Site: brandenburg
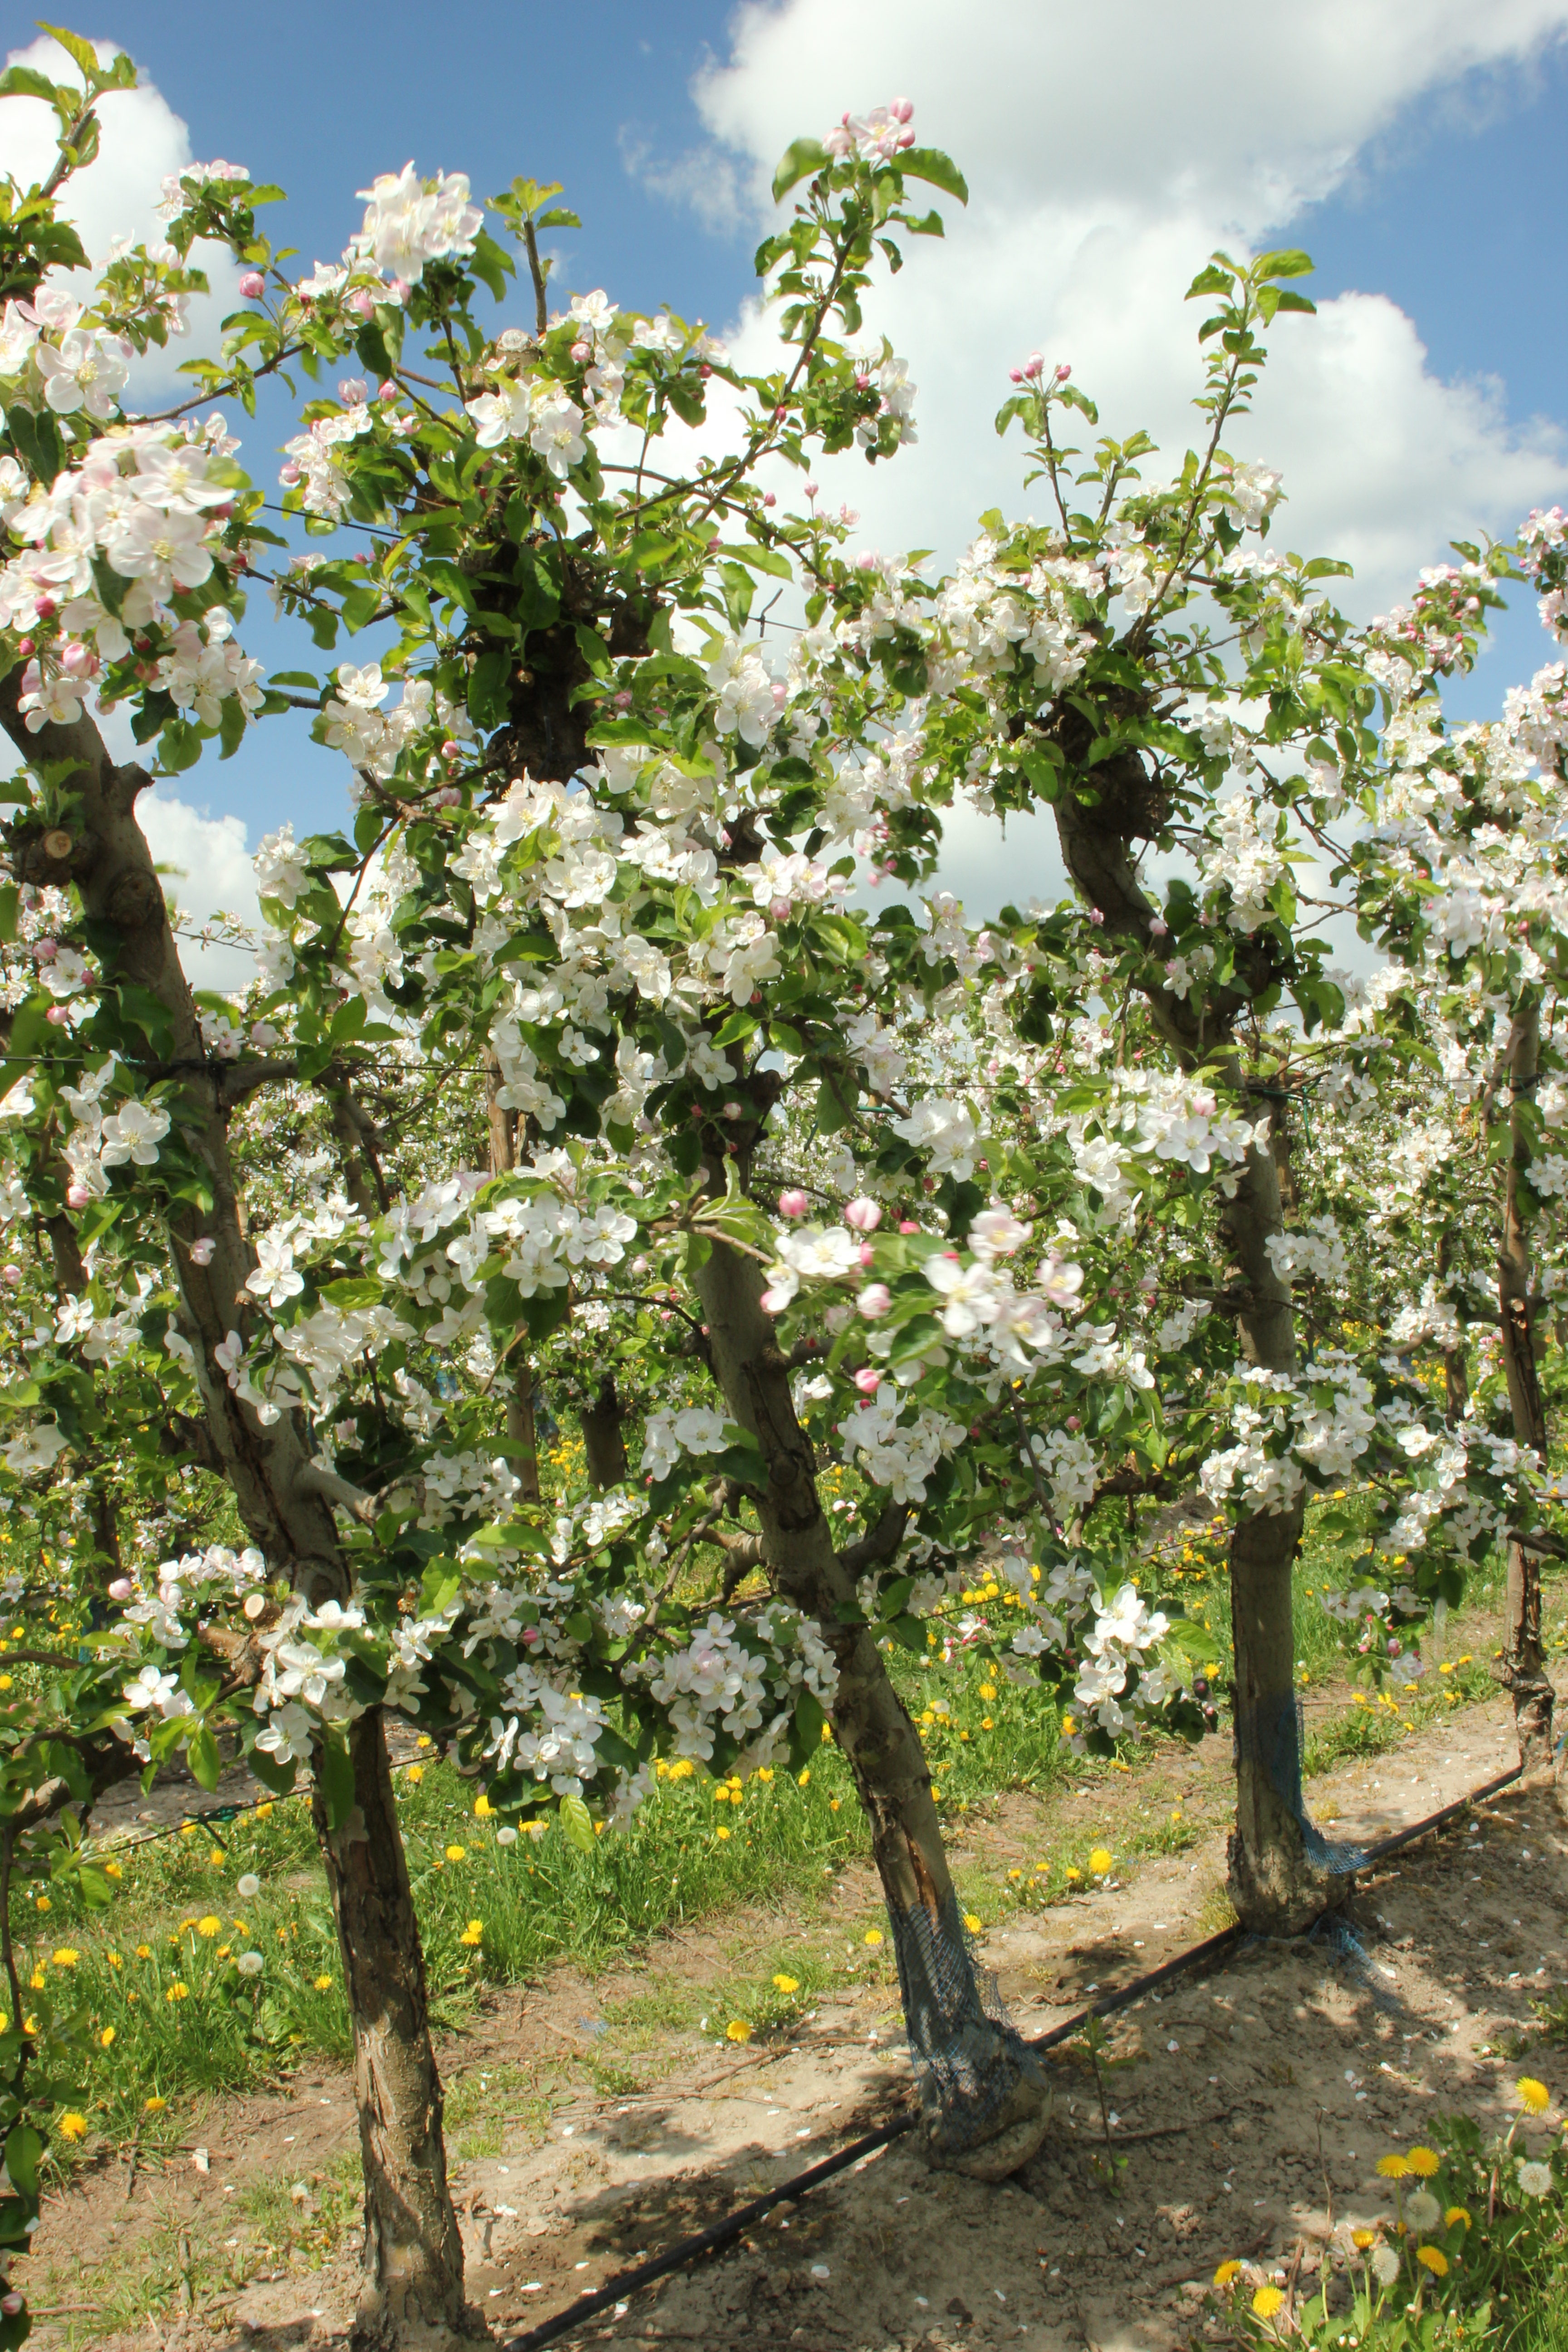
Growth stage (BBCH 65): Flowering